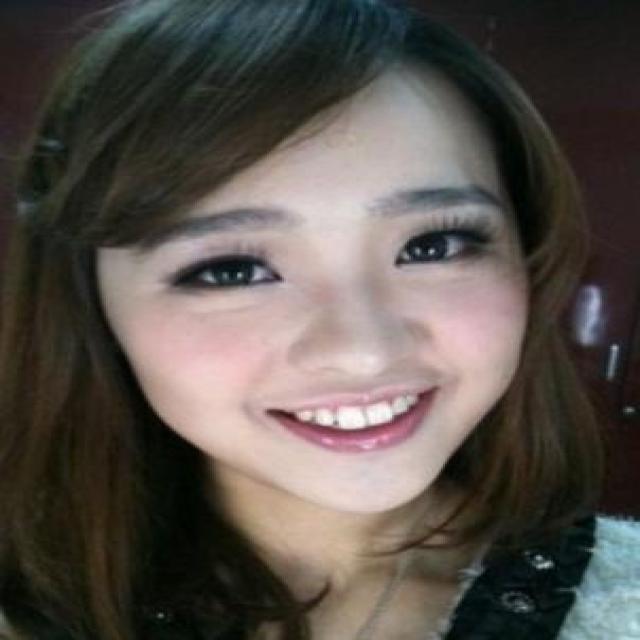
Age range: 21-44